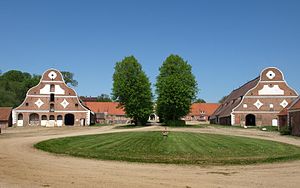
Rastorf
Herregården Rastorf
Rastorf er en by og kommune i det nordlige Tyskland, beliggende i Amt Preetz-Land i den sydvestlige del af Kreis Plön. Kreis Plön ligger i den østlige/centrale del af delstaten Slesvig-Holsten.